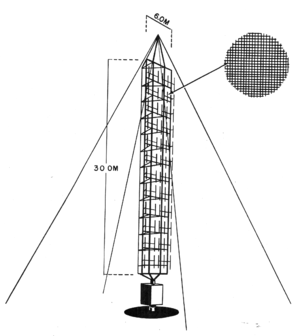
Wassermann radar / Udvikling
Wassermann L(eicht) med gittermast.
Wassermann var en langtrækkende tysk luftvarslingsradar, produceret af GEMA. Den blev anvendt under 2. Verdenskrig, blandt andet i Blåvandshuk. Den fandtes i syv versioner, hvor de vigtigste var Wassermann-S, og Wassermann-L. Radaren var beregnet til tidlig opdagelse af mål, dvs. den havde en lang rækkevidde, men havde til gengæld lidt dårligere nøjagtighed.